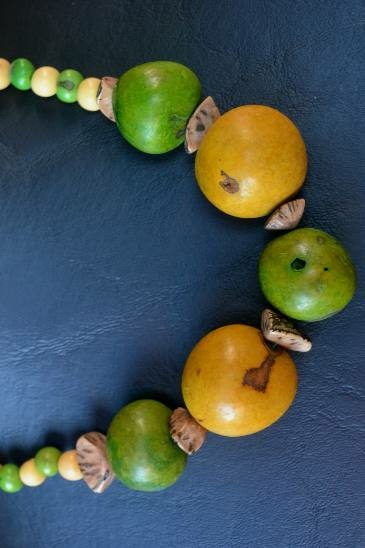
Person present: No